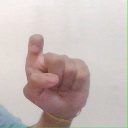
अक्षर: इ